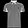
Label: T - shirt / top